David B. Kurtz

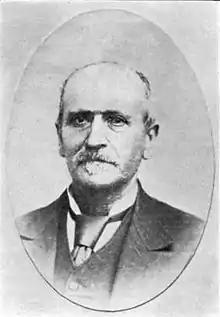

David Brower Kurtz (1819 – March 23, 1898), also known as Daniel Brower Kurtz, was an American Whig and Democratic politician from California.